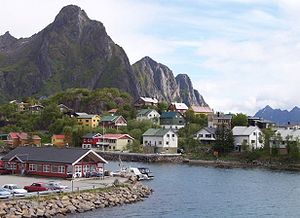
Austvågøy
Svolvær set fra færgen
Austvågøya er den østligste af de større øer i Lofoten, og har et areal på 527 km². Den nordlige del af øen hører til Hadsel kommune i Vesterålen, mens resten hører til Vågan kommune i Lofoten.